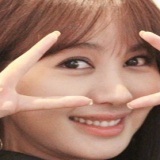
diễn viên Lý Phi Nhi